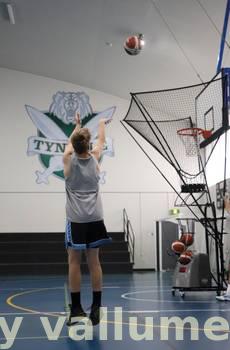
Label: Watermark